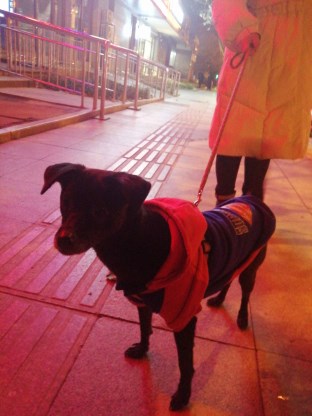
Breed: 3336-n000121-chinese_rural_dog